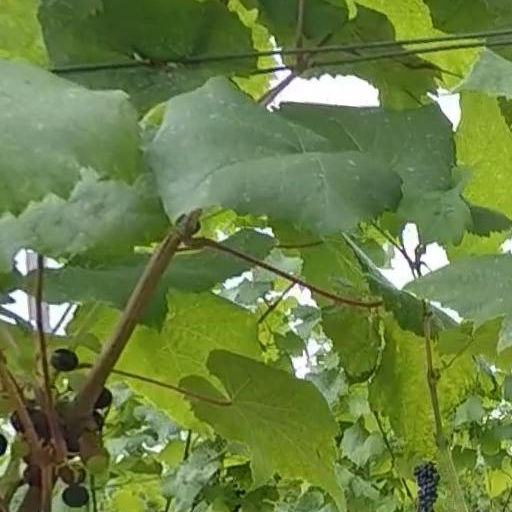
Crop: grape